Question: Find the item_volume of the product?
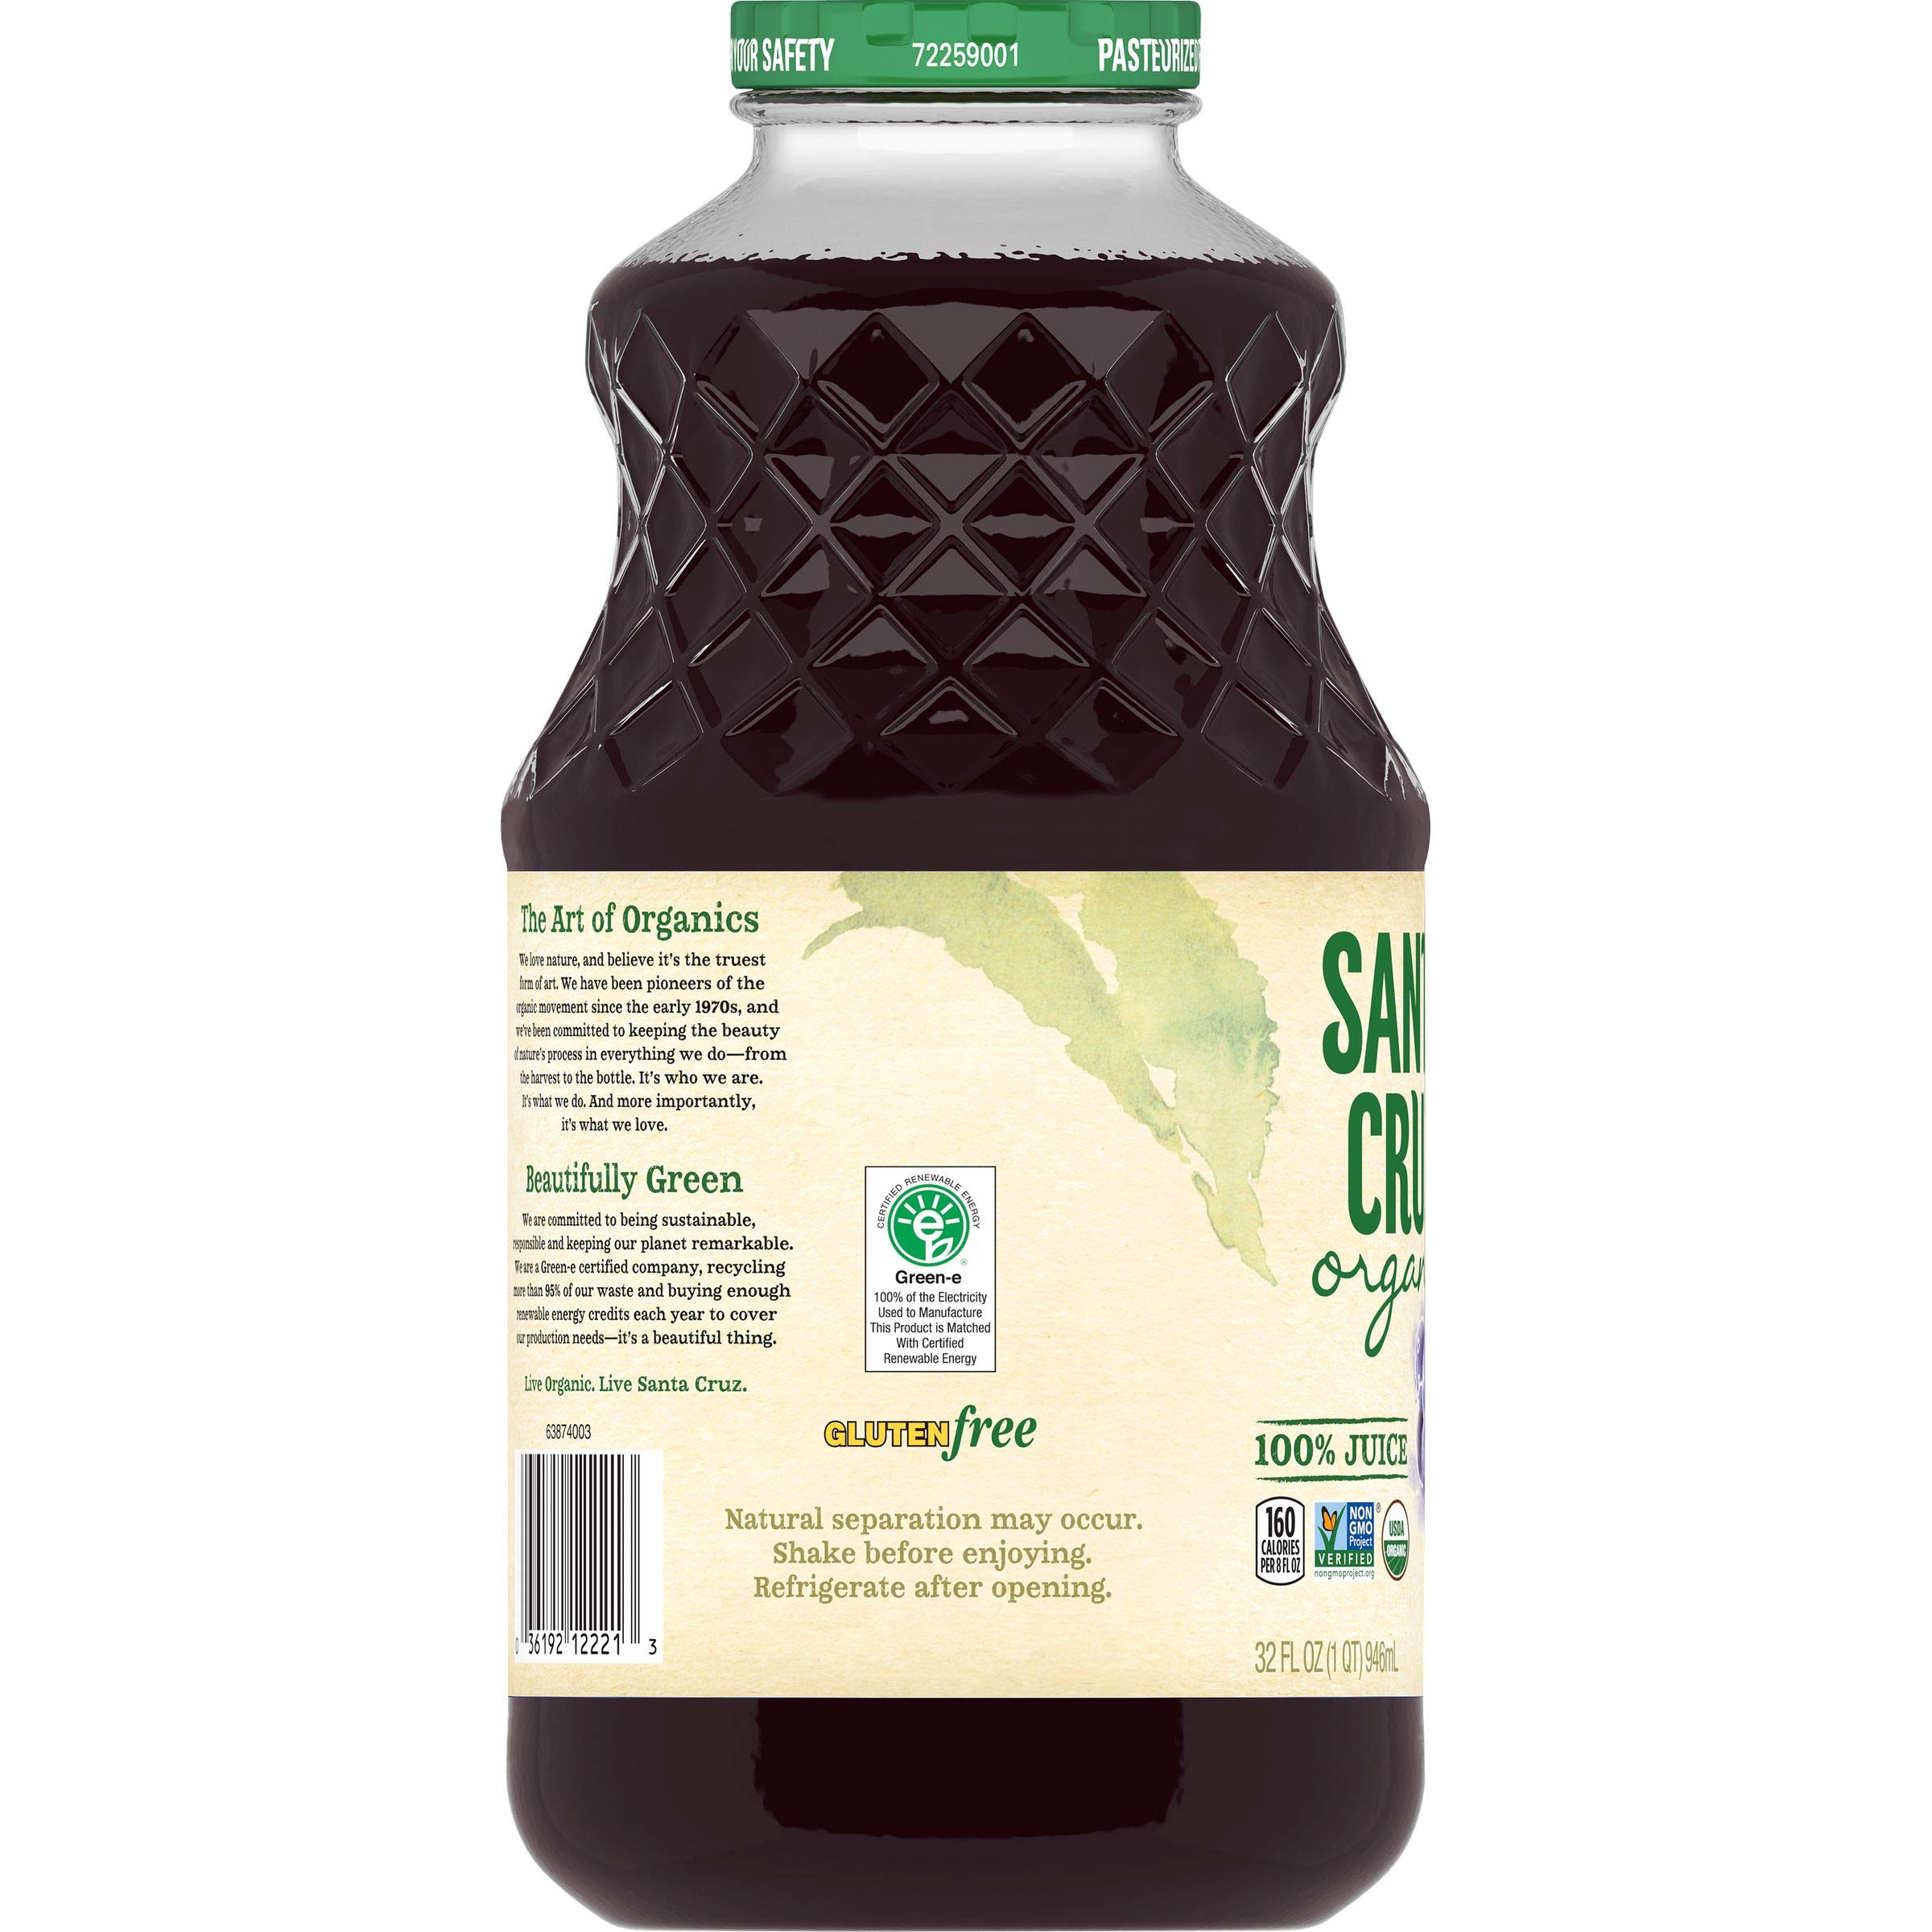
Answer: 32.0 fluid ounce